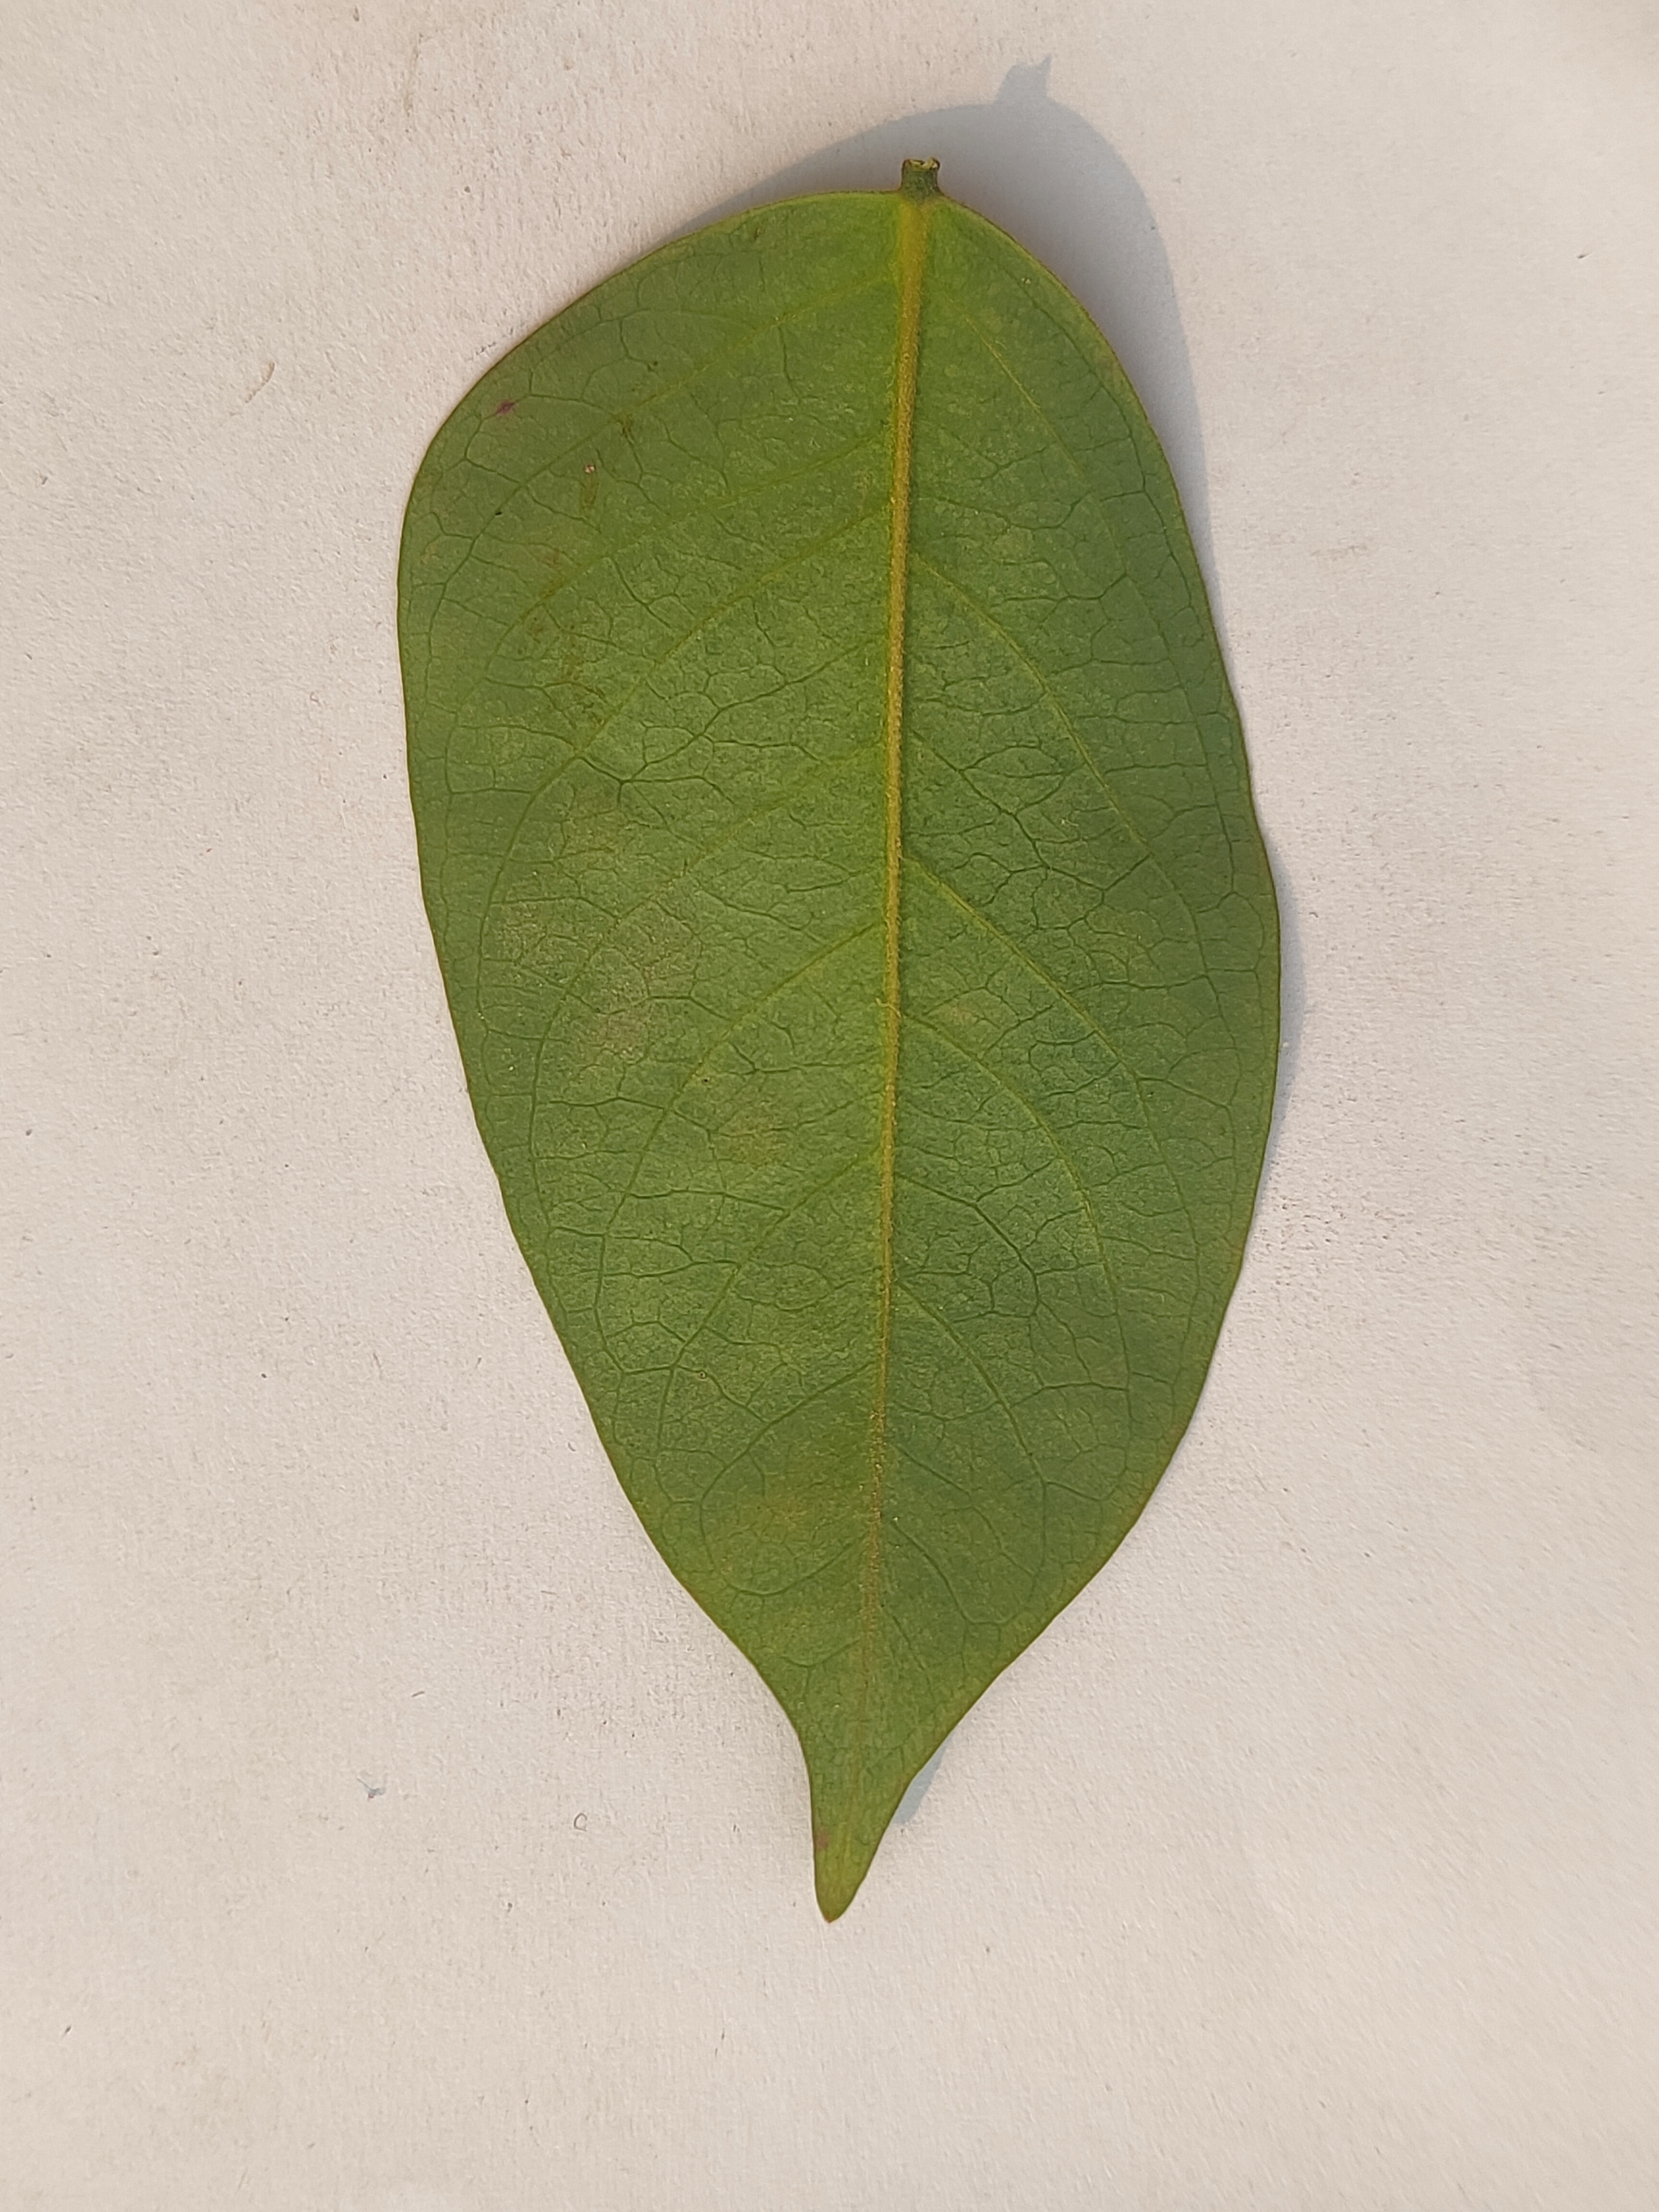
Leaf variety: Star Fruit